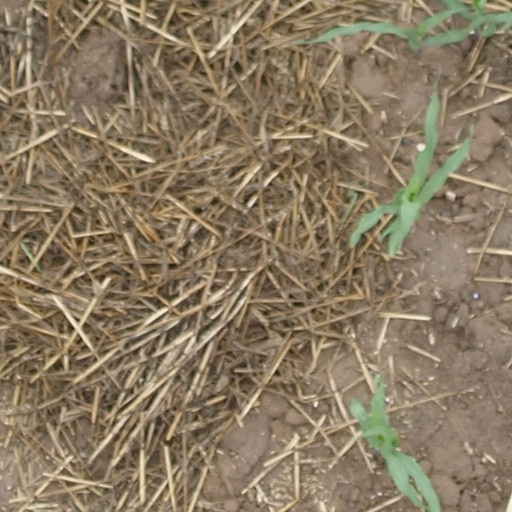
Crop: maize; corn